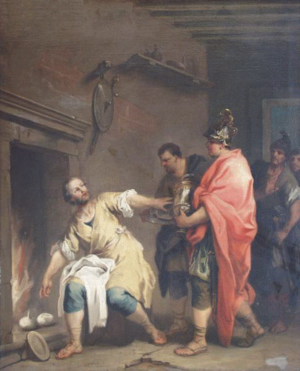
Manius Curius Dentatus est un homme politique romain, consul en 290, 275 et 274 av. J.-C. Il est resté célèbre pour sa frugalité et son désintéressement, jouant un rôle proche de celui de Lucius Quinctius Cincinnatus dans l'imaginaire des Romains.